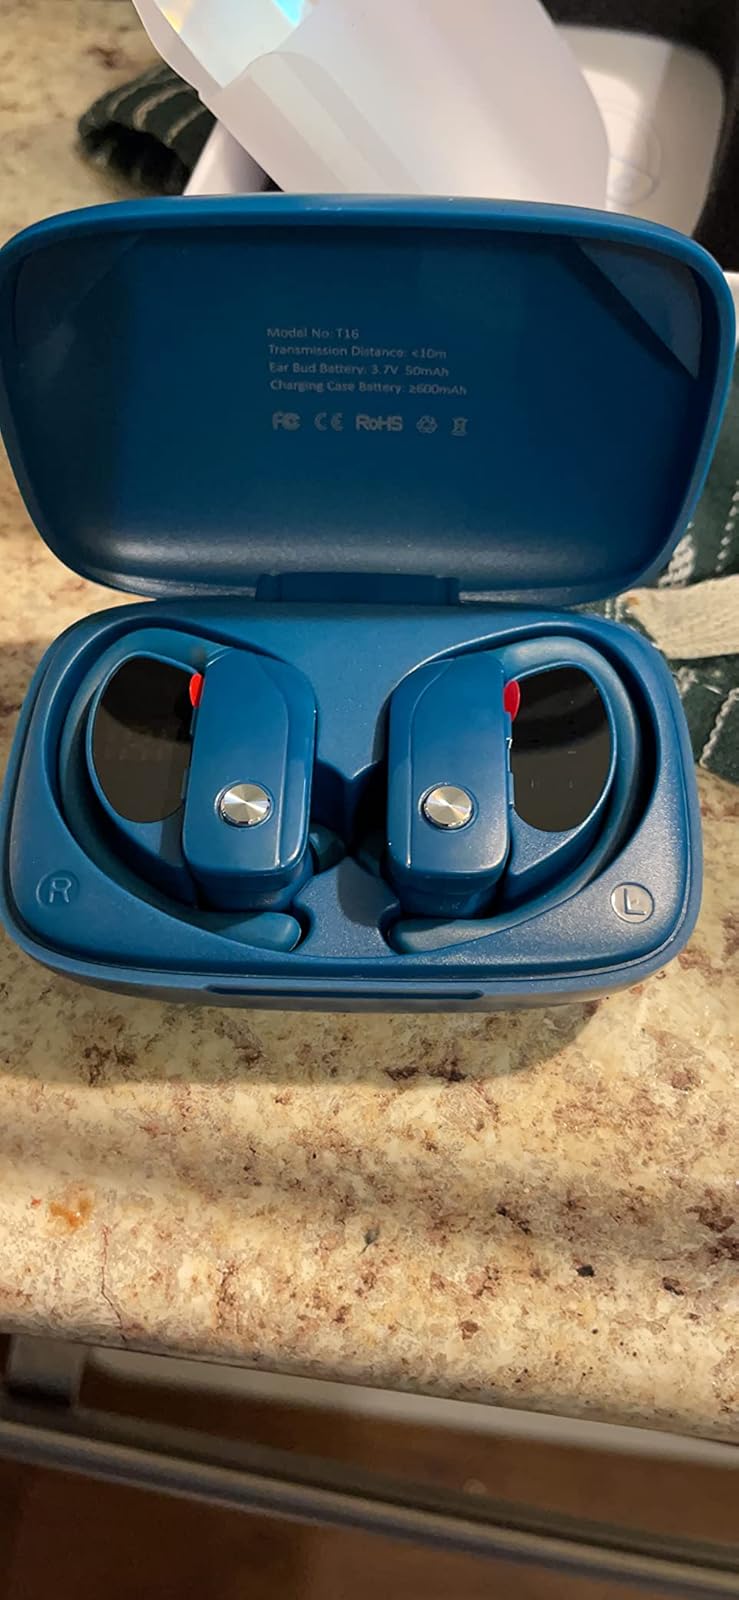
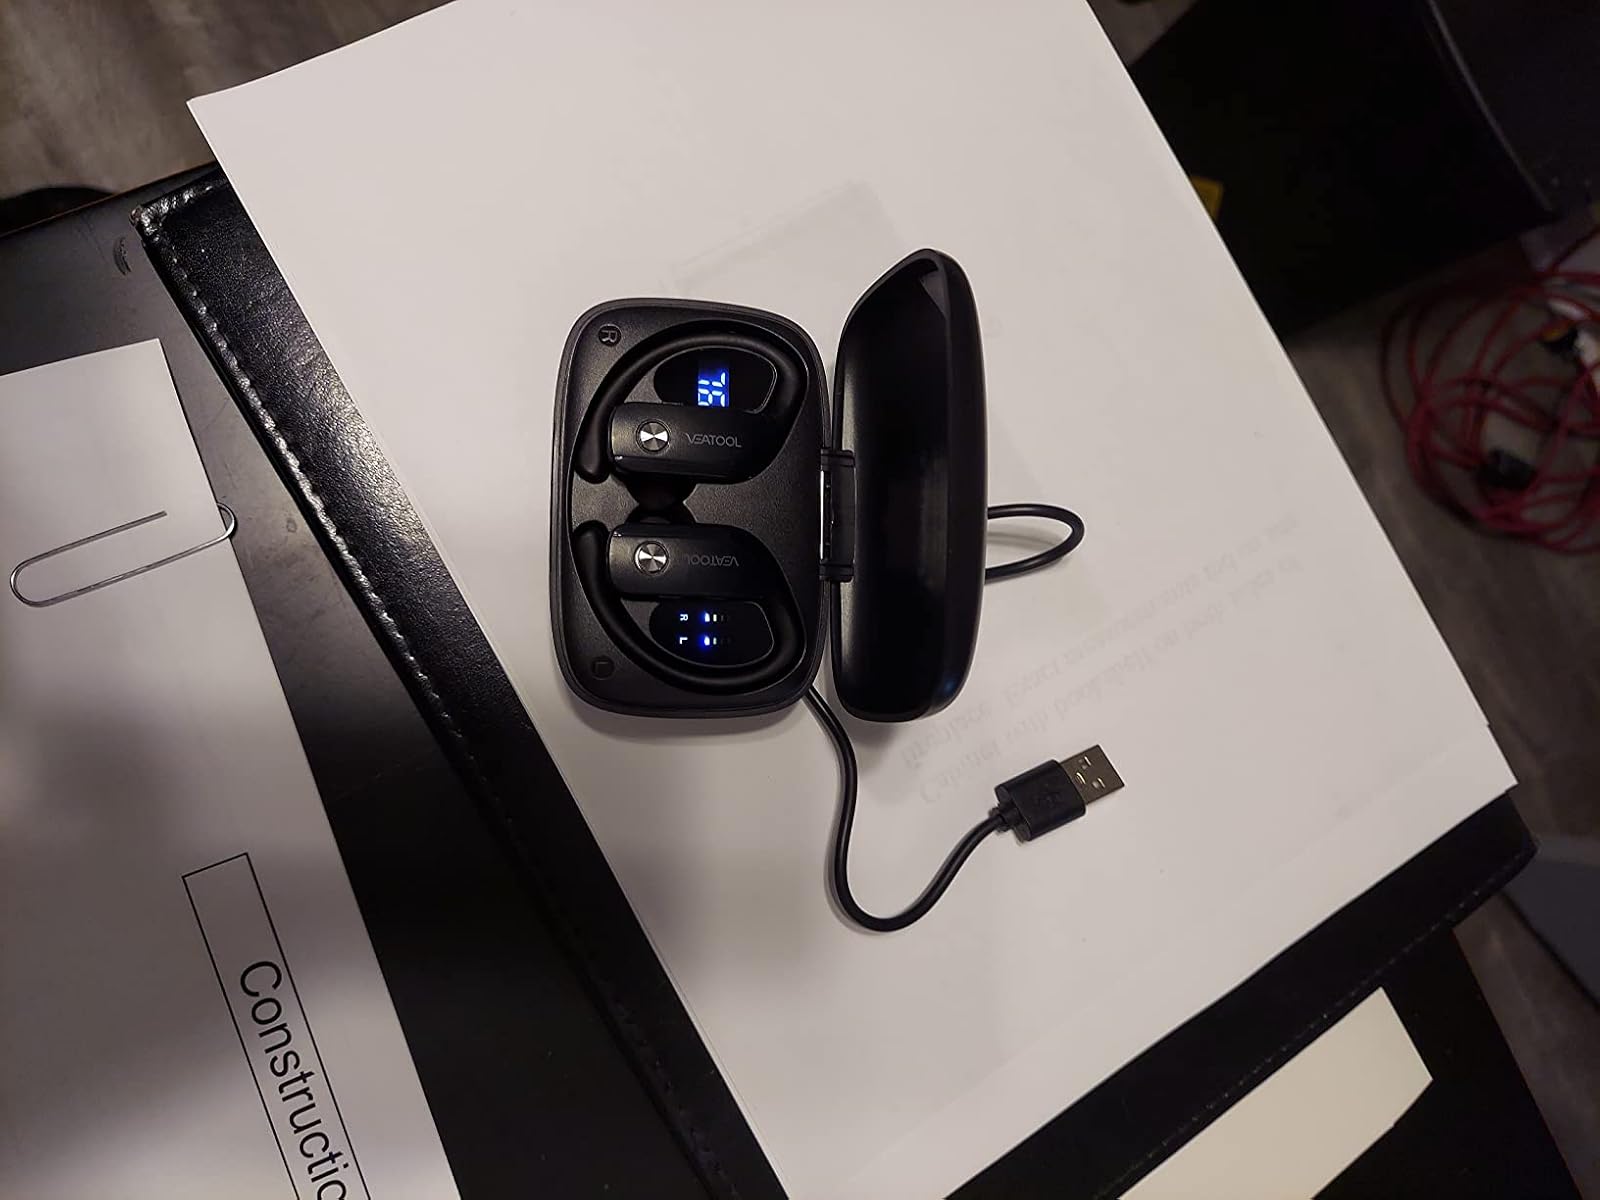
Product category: earbuds
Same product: no